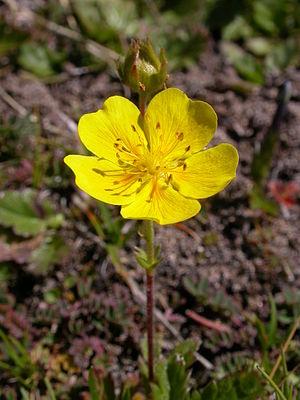
La Potentille à grandes fleurs est une espèce de plante herbacée vivace de la famille des Rosacées.